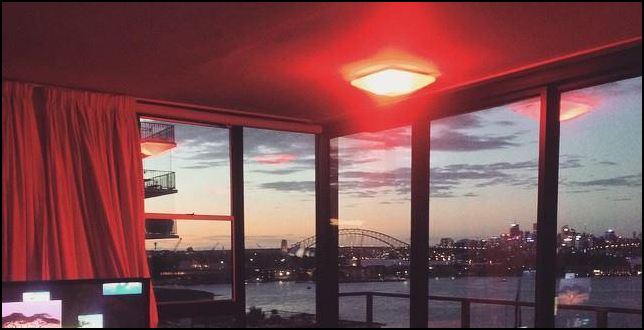
Fire: no
Smoke: no